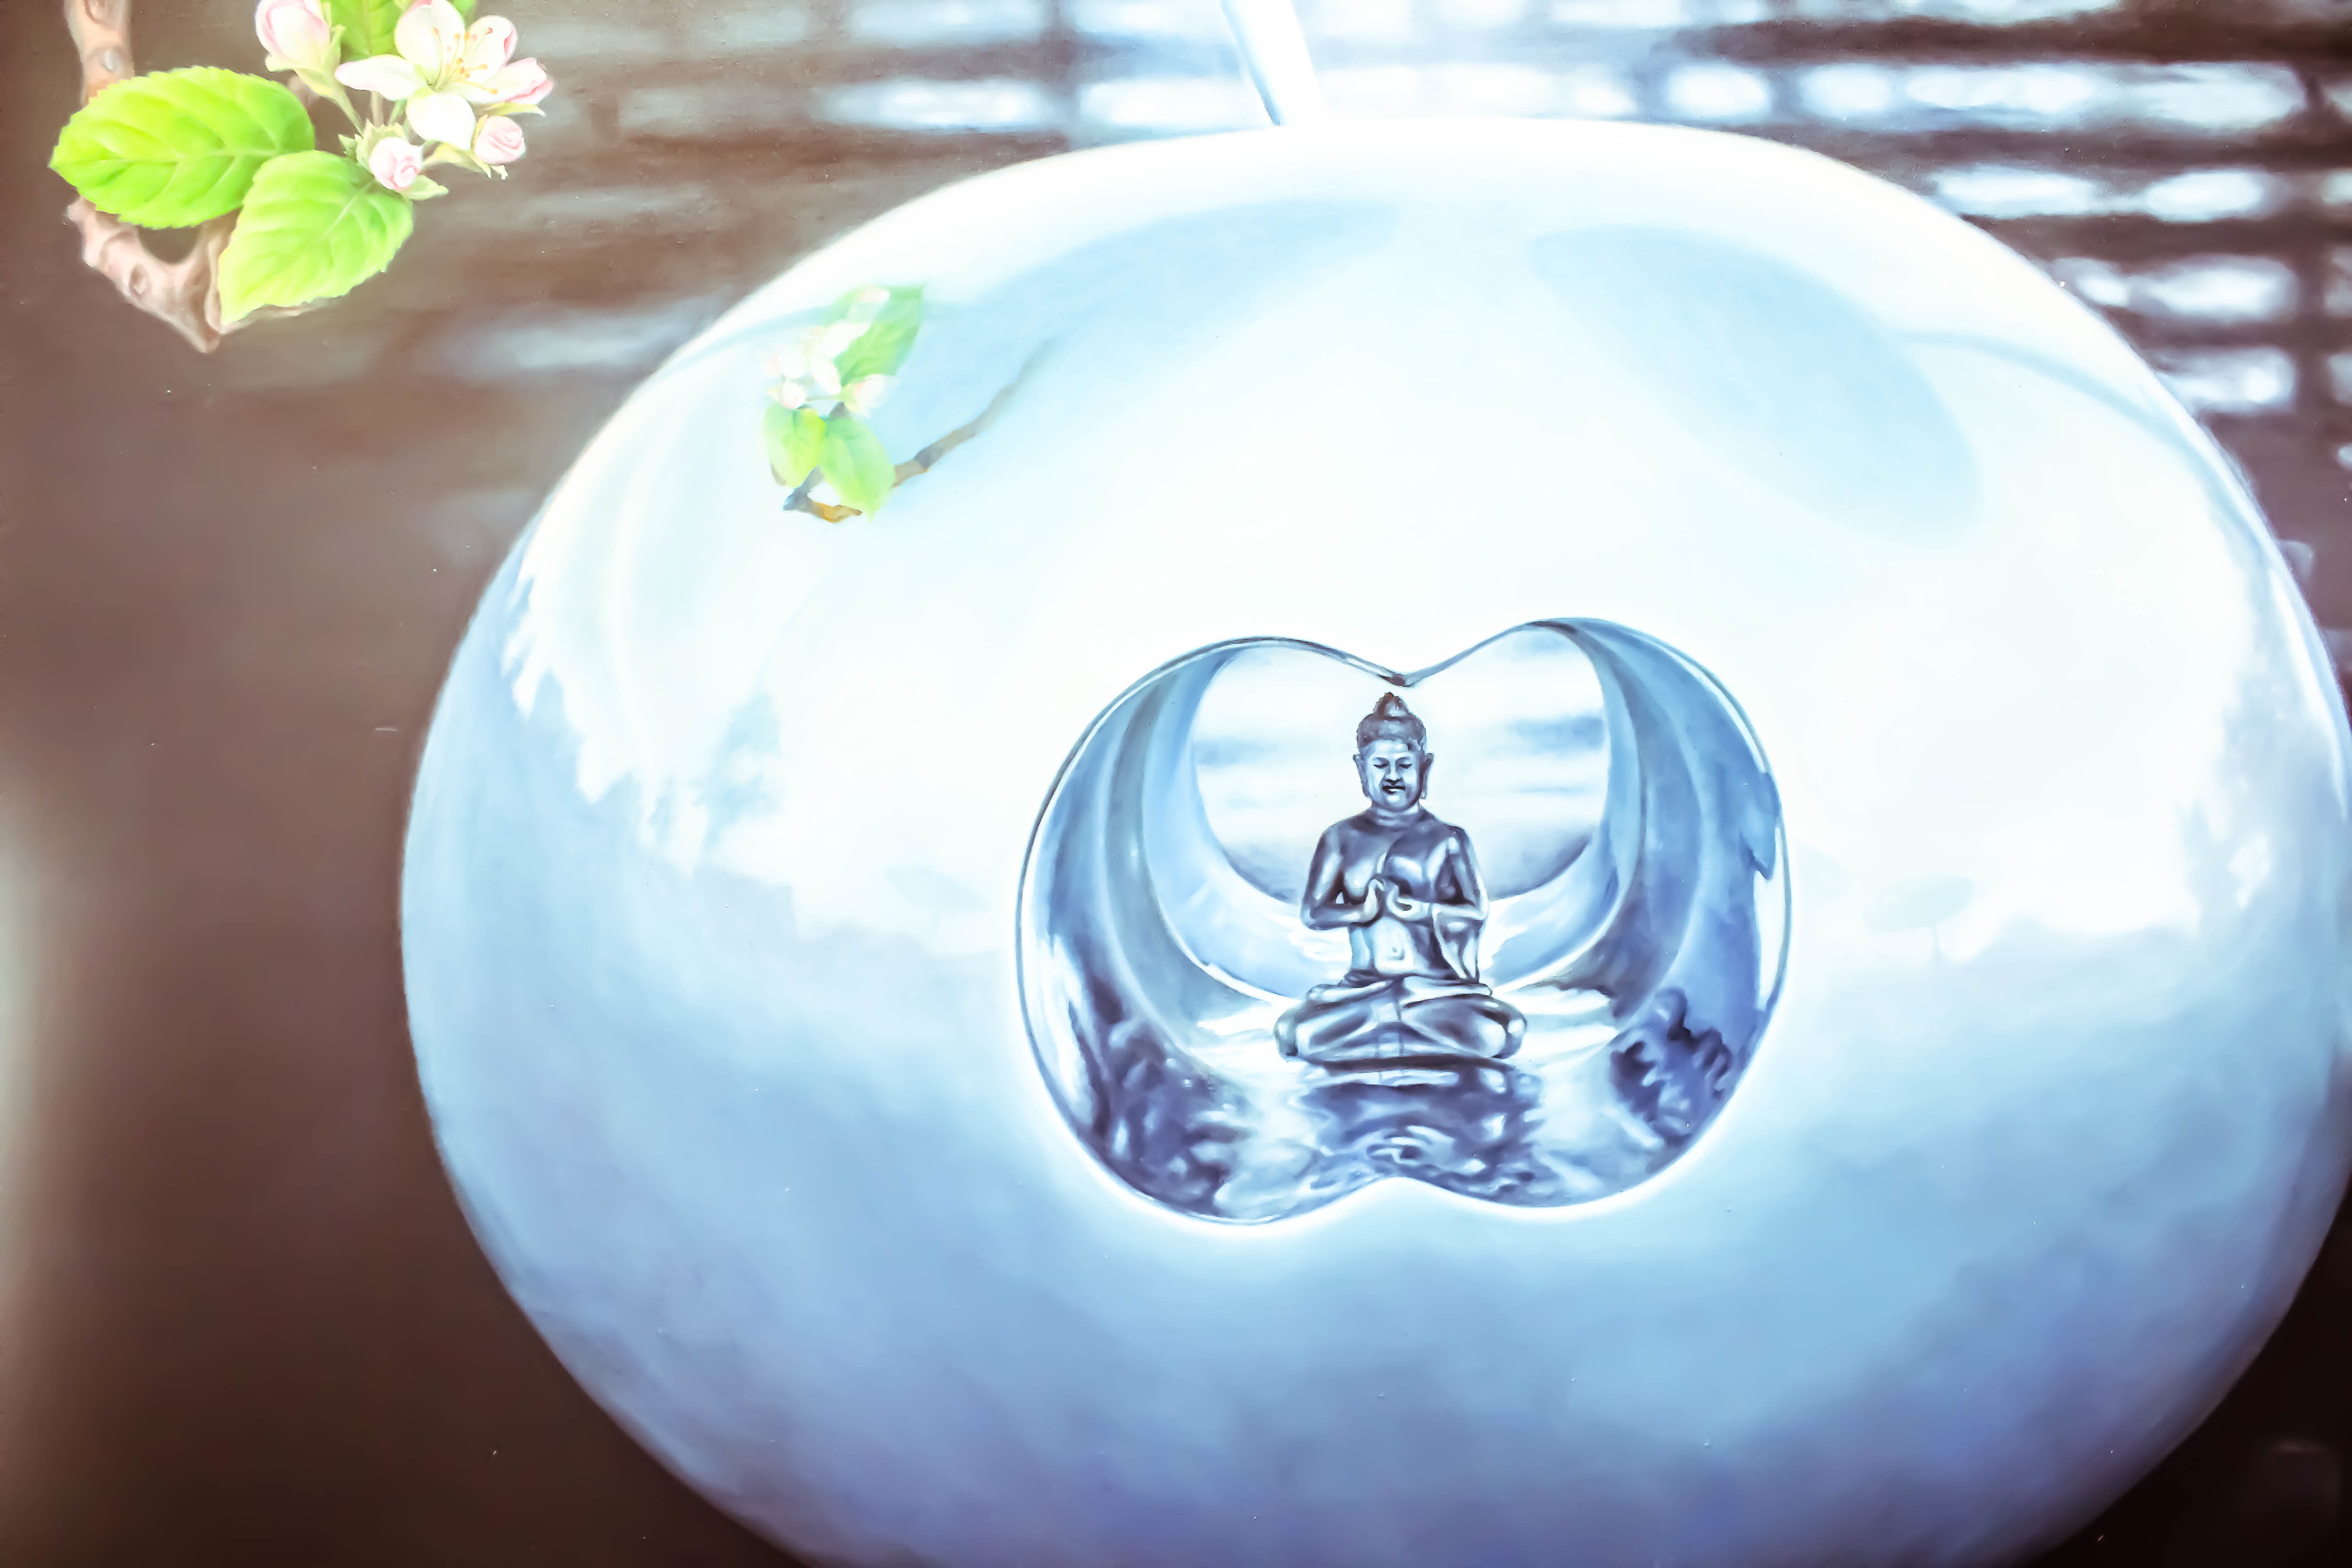
glass, blue, lighting, toy, ball, sphere, porcelain, dishware